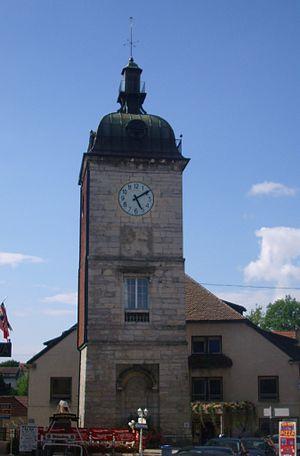
Une des deux eglises de Champagnole (39)